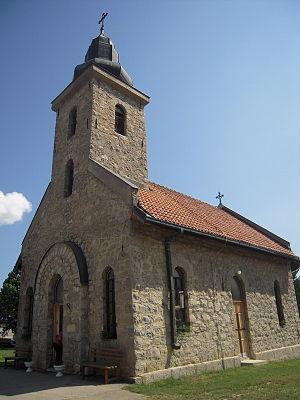
Kneževo est une ville et une municipalité de Bosnie-Herzégovine située dans la République serbe de Bosnie. Selon les premiers résultats du recensement bosnien de 2013, la ville intra muros compte 3 958 habitants et la municipalité 10 428.
Živinice est un village de Bosnie-Herzégovine. Il est situé dans la municipalité de Kneževo et dans la République serbe de Bosnie. Selon les premiers résultats du recensement bosnien de 2013, il compte 669 habitants.
L'église Saint-Nicolas est située en Bosnie-Herzégovine, sur le territoire du village de Živinice et dans la municipalité de Kneževo. Cette église a été construite en 1921.